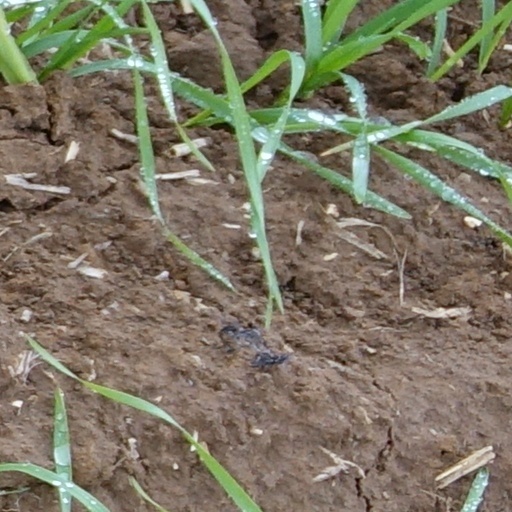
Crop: wheat